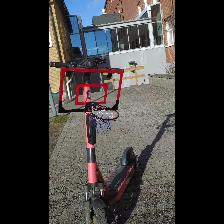
Label: NonHuman